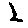
Label: 2